2 Marsham Street

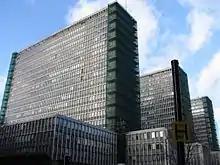
The Marsham Towers which previously occupied the site

2 Marsham Street is an office building on Marsham Street in the City of Westminster, London, and headquarters of the Home Office and Ministry of Housing, Communities and Local Government (and its predecessor bodies), departments of the British Government, since March 2005. Before this date the Home Office was located at 50 Queen Anne's Gate. It has also housed the headquarters of the Department for Environment, Food and Rural Affairs since 2018.